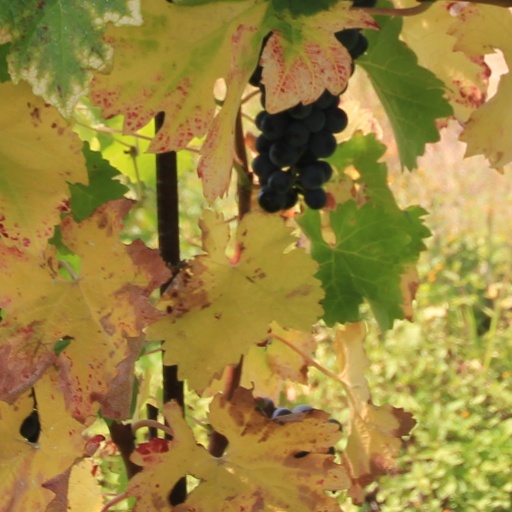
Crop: grape